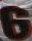
Number: 6